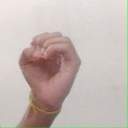
अक्षर: ऊ